2011 Estonian cyclists abduction

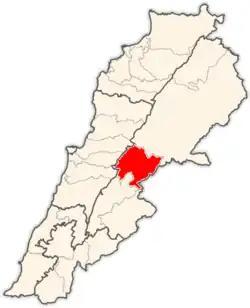
Above (in red): The Zahlé District of the Beqaa Governorate, Lebanon

On Tuesday, 15 March 2011, a group of seven Estonian cyclists landed in Beirut, Lebanon, whence they cycled north into Syria. Six days later, on Wednesday, 23 March 2011, they crossed back into Lebanon via the Masnaa Border Crossing. Shortly thereafter they were abducted by armed men near the city of Zahlé, east of Beirut. The kidnappers were reported to be masked and to be driving two white vans and a black Mercedes with the license plates removed.